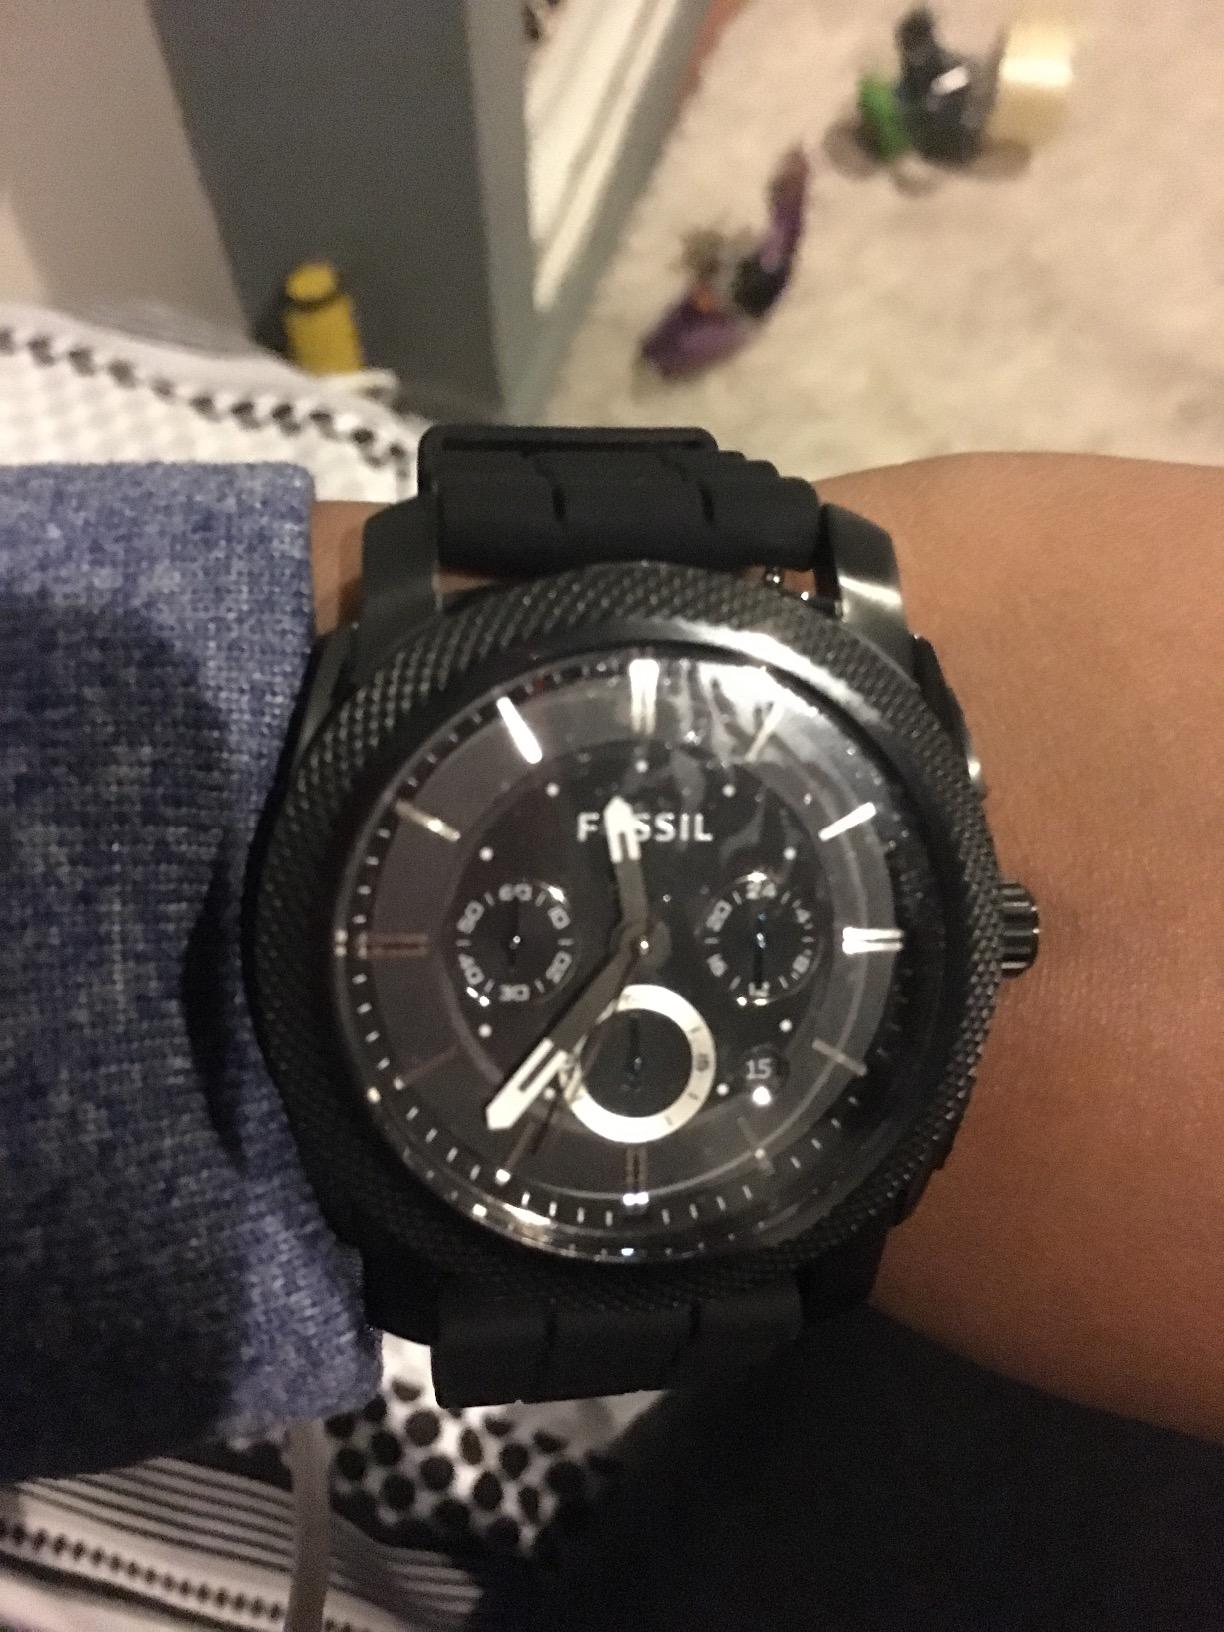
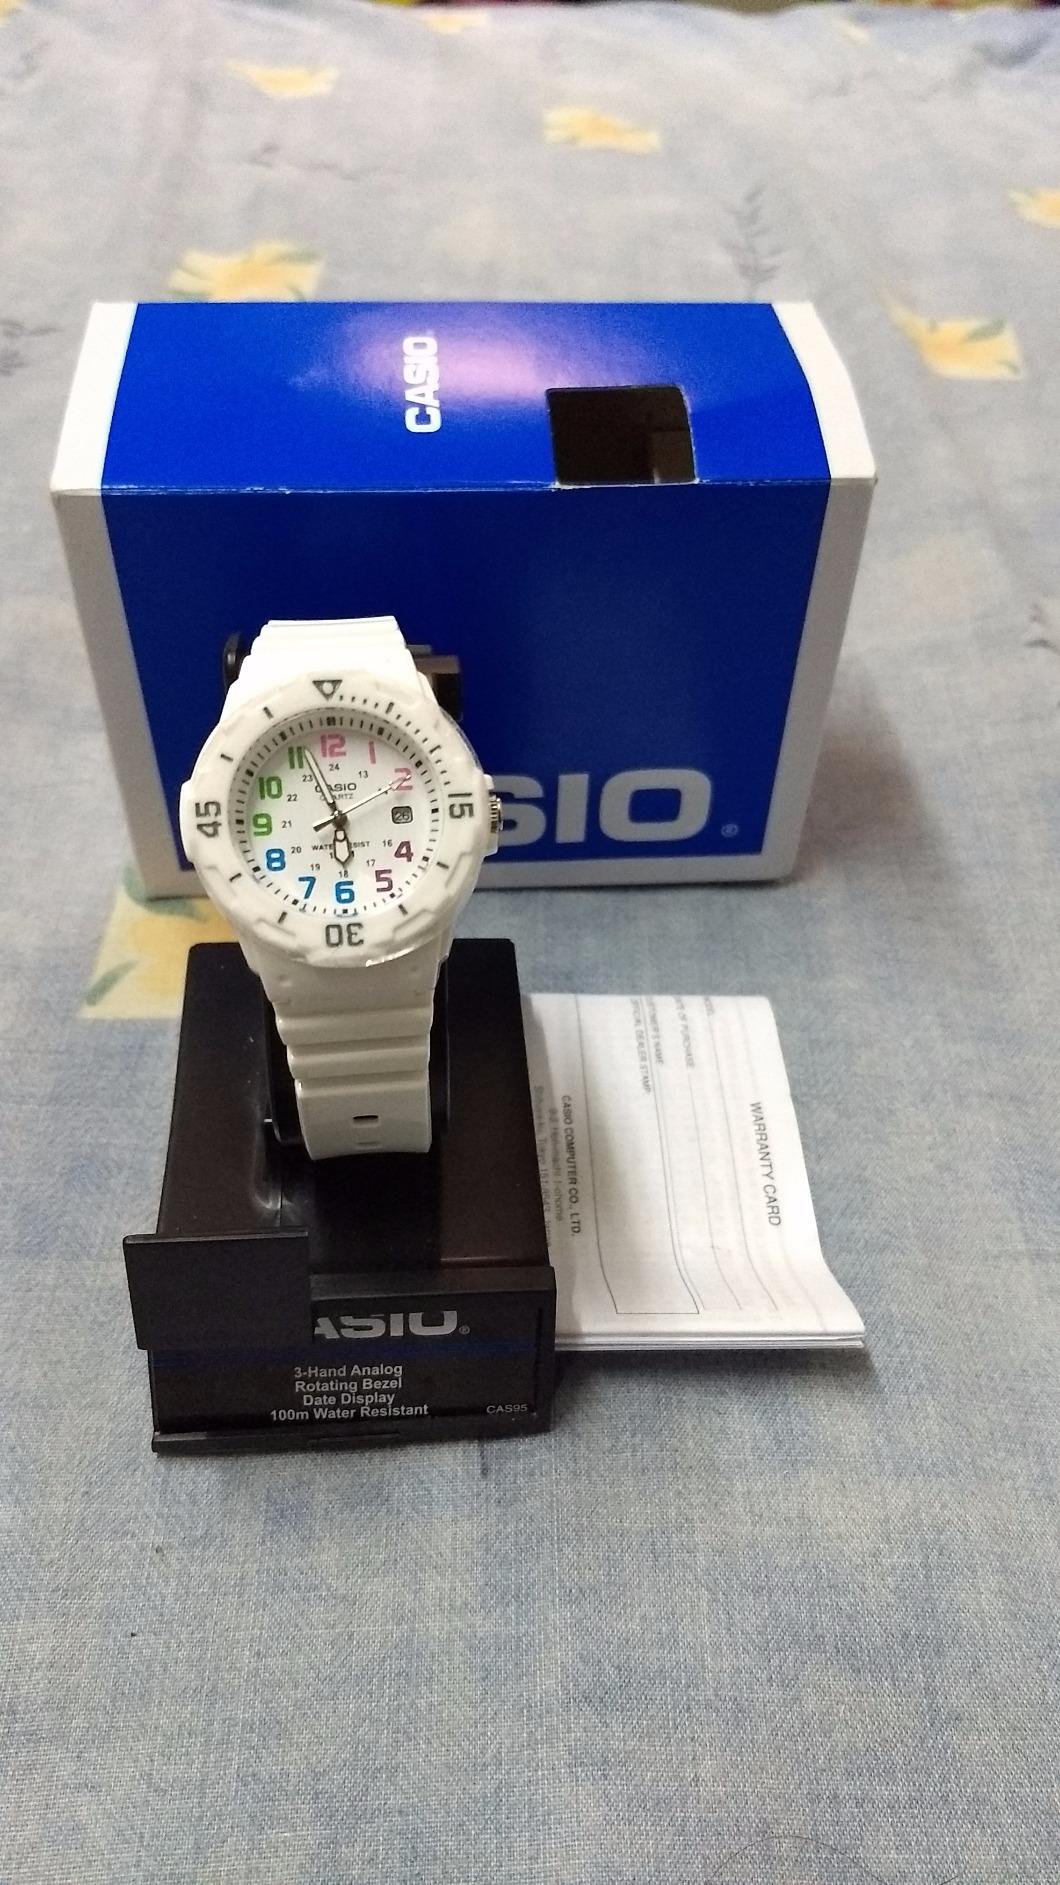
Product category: accessories_watch
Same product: no